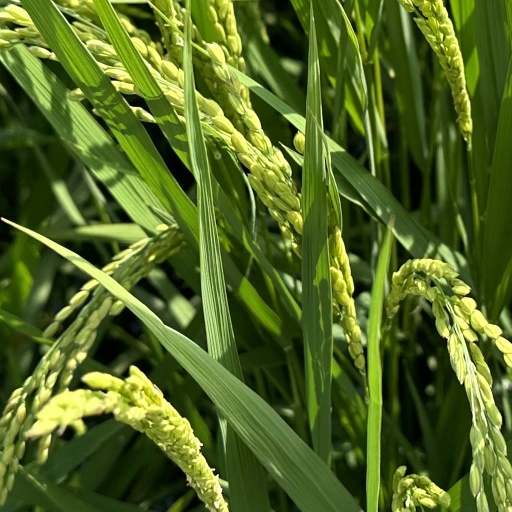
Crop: rice